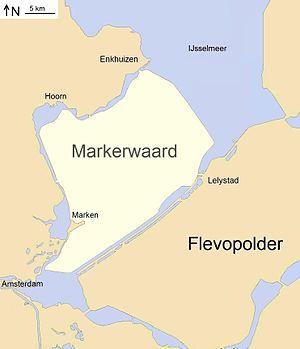
Le Markerwaard est un projet de polder dans l'IJsselmeer prévu pendant la majeure partie du XXᵉ siècle qui n'a jamais été réalisé. Il aurait résulté de la poldérisation totale ou partielle du Markermeer. Il fut reporté plusieurs fois pour finalement être abandonné.